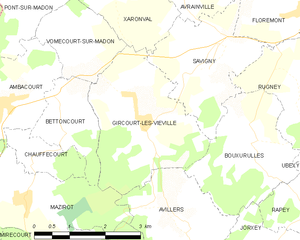
Carte des communes françaises Gircourt-lès-Viéville
Gircourt-lès-Viéville est une commune française située dans le département des Vosges, en région Grand Est.